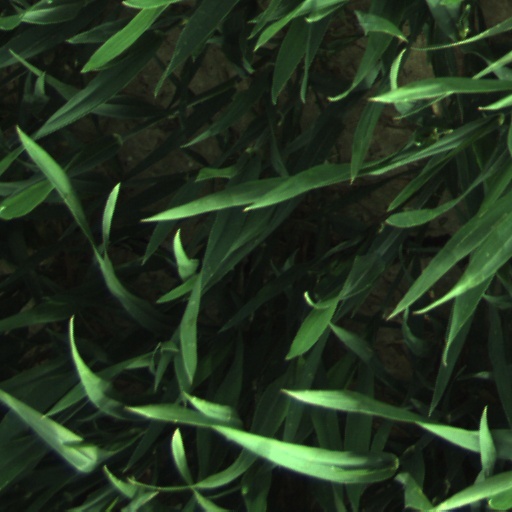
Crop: wheat